Arapongas

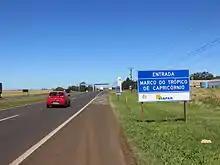
Tropic of Capricorn

The Tropic of Capricorn is a parallel situated south of the equator and her imaginary line crosses the territory of Arapongas, in BR-369, exit to Apucarana. On site there is a composite structure of shoulders and a landmark, where travelers from different parts of Brazil and South America usually stop to register his year here, through photos and videos, or out of curiosity.